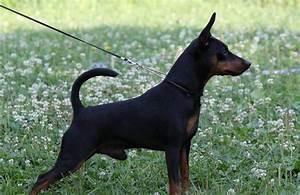
dog